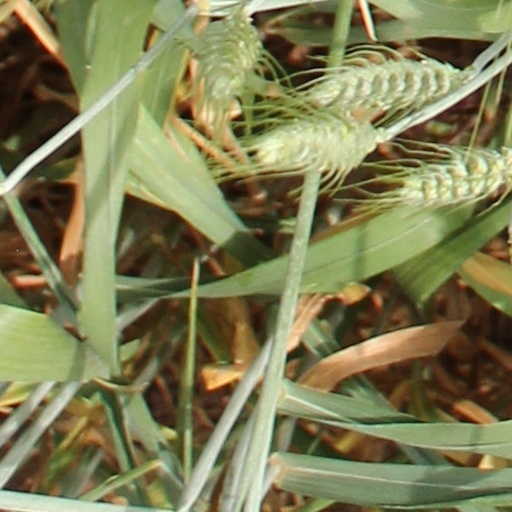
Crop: wheat